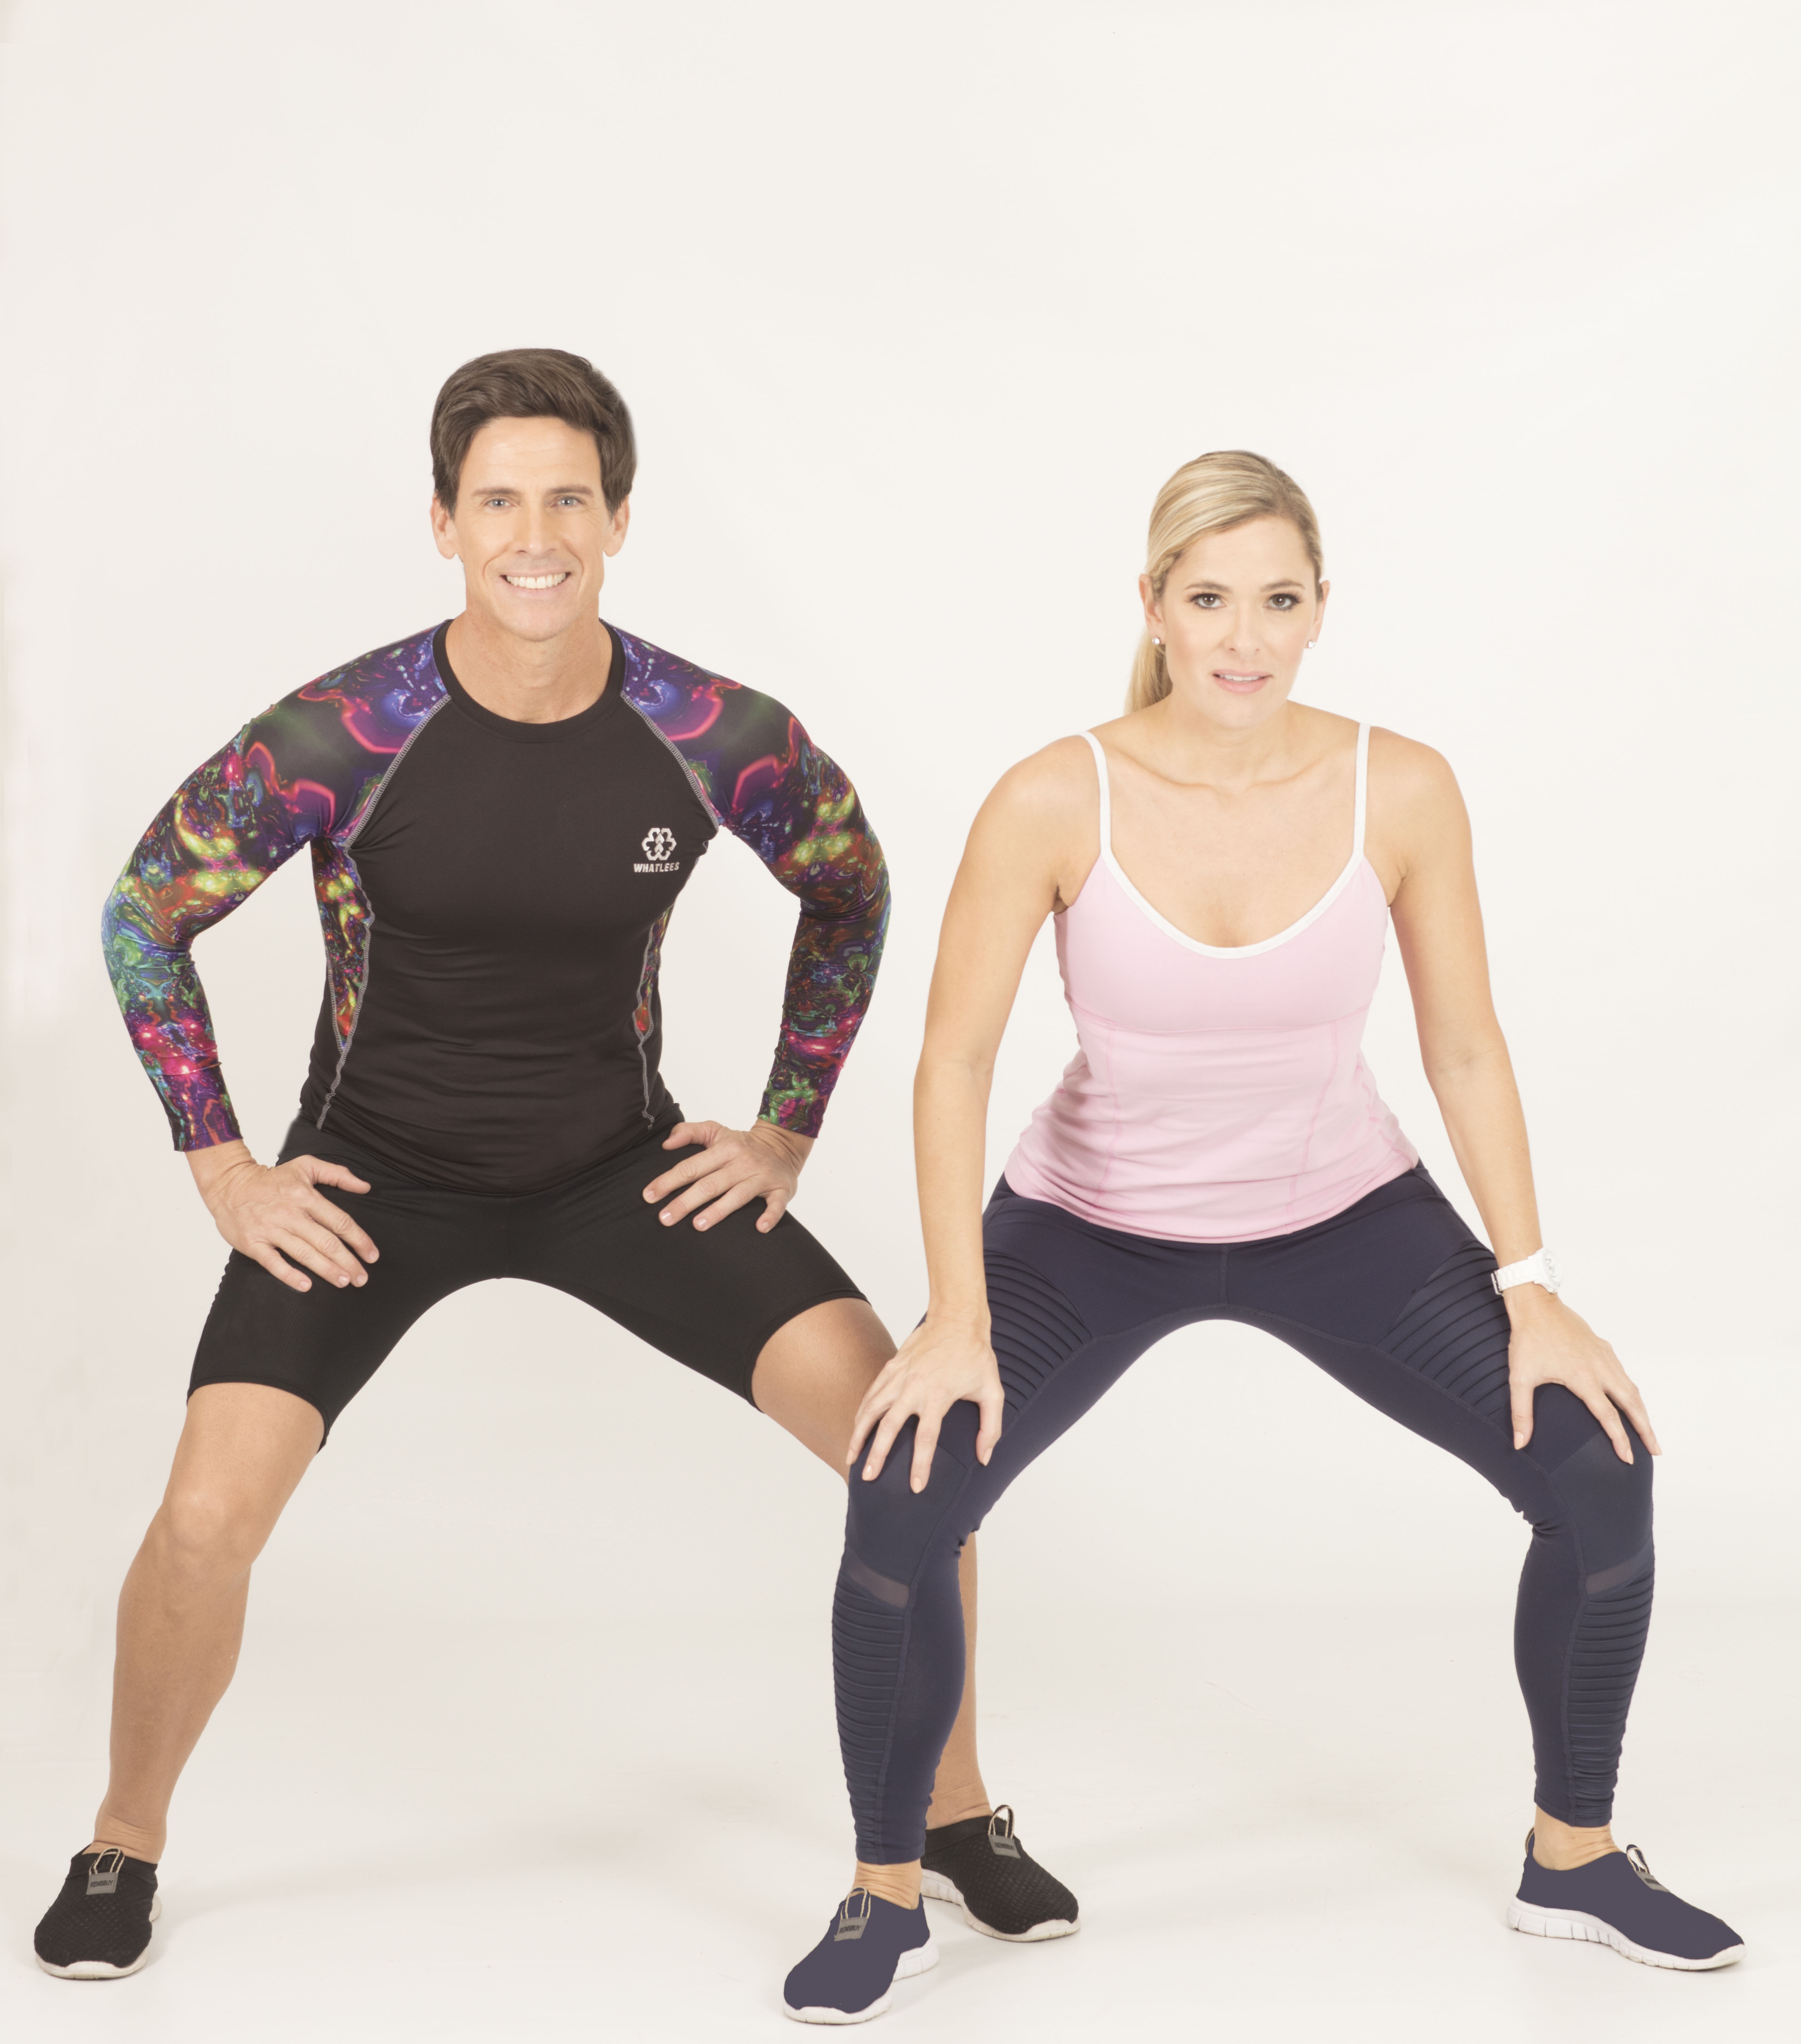
studio, raw, photo, fitness, exercise, gym, workout, fit, training, active, sport, exercising, attractive, strong, strength, lifting, muscle